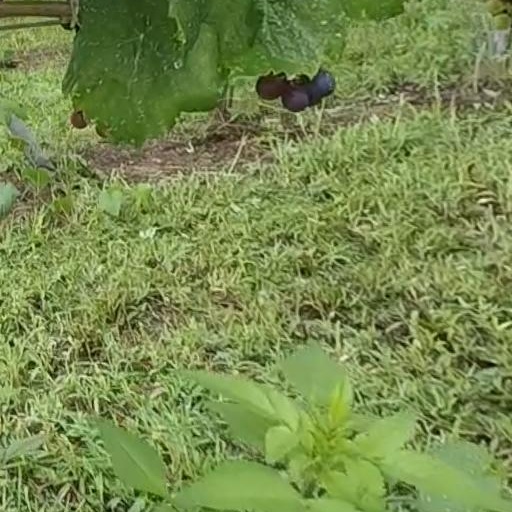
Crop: grape